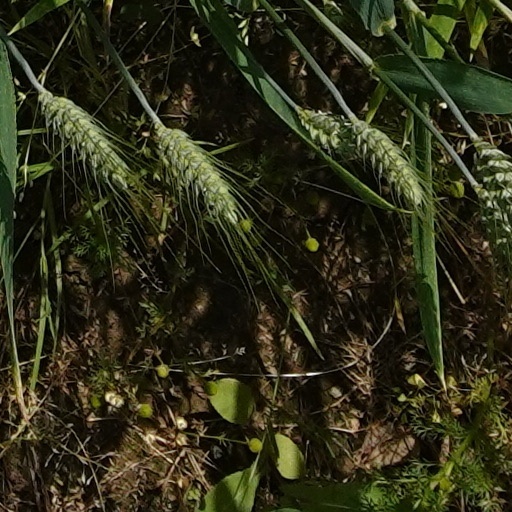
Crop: wheat